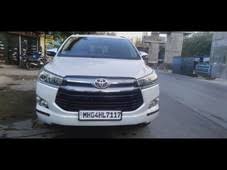
Label: noambulance